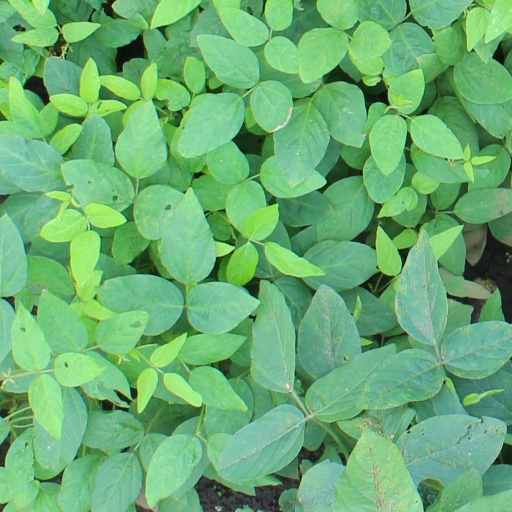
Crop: soybean